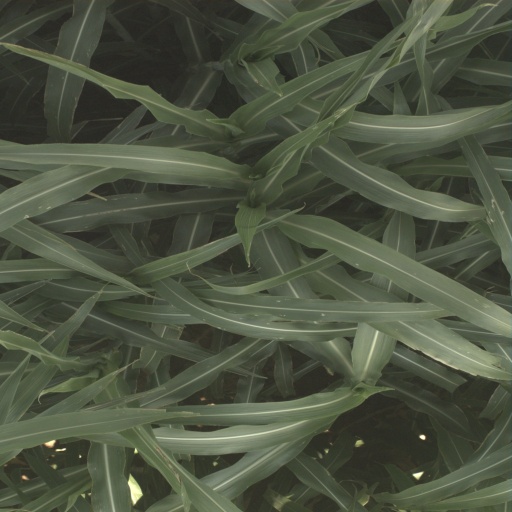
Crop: sorghum